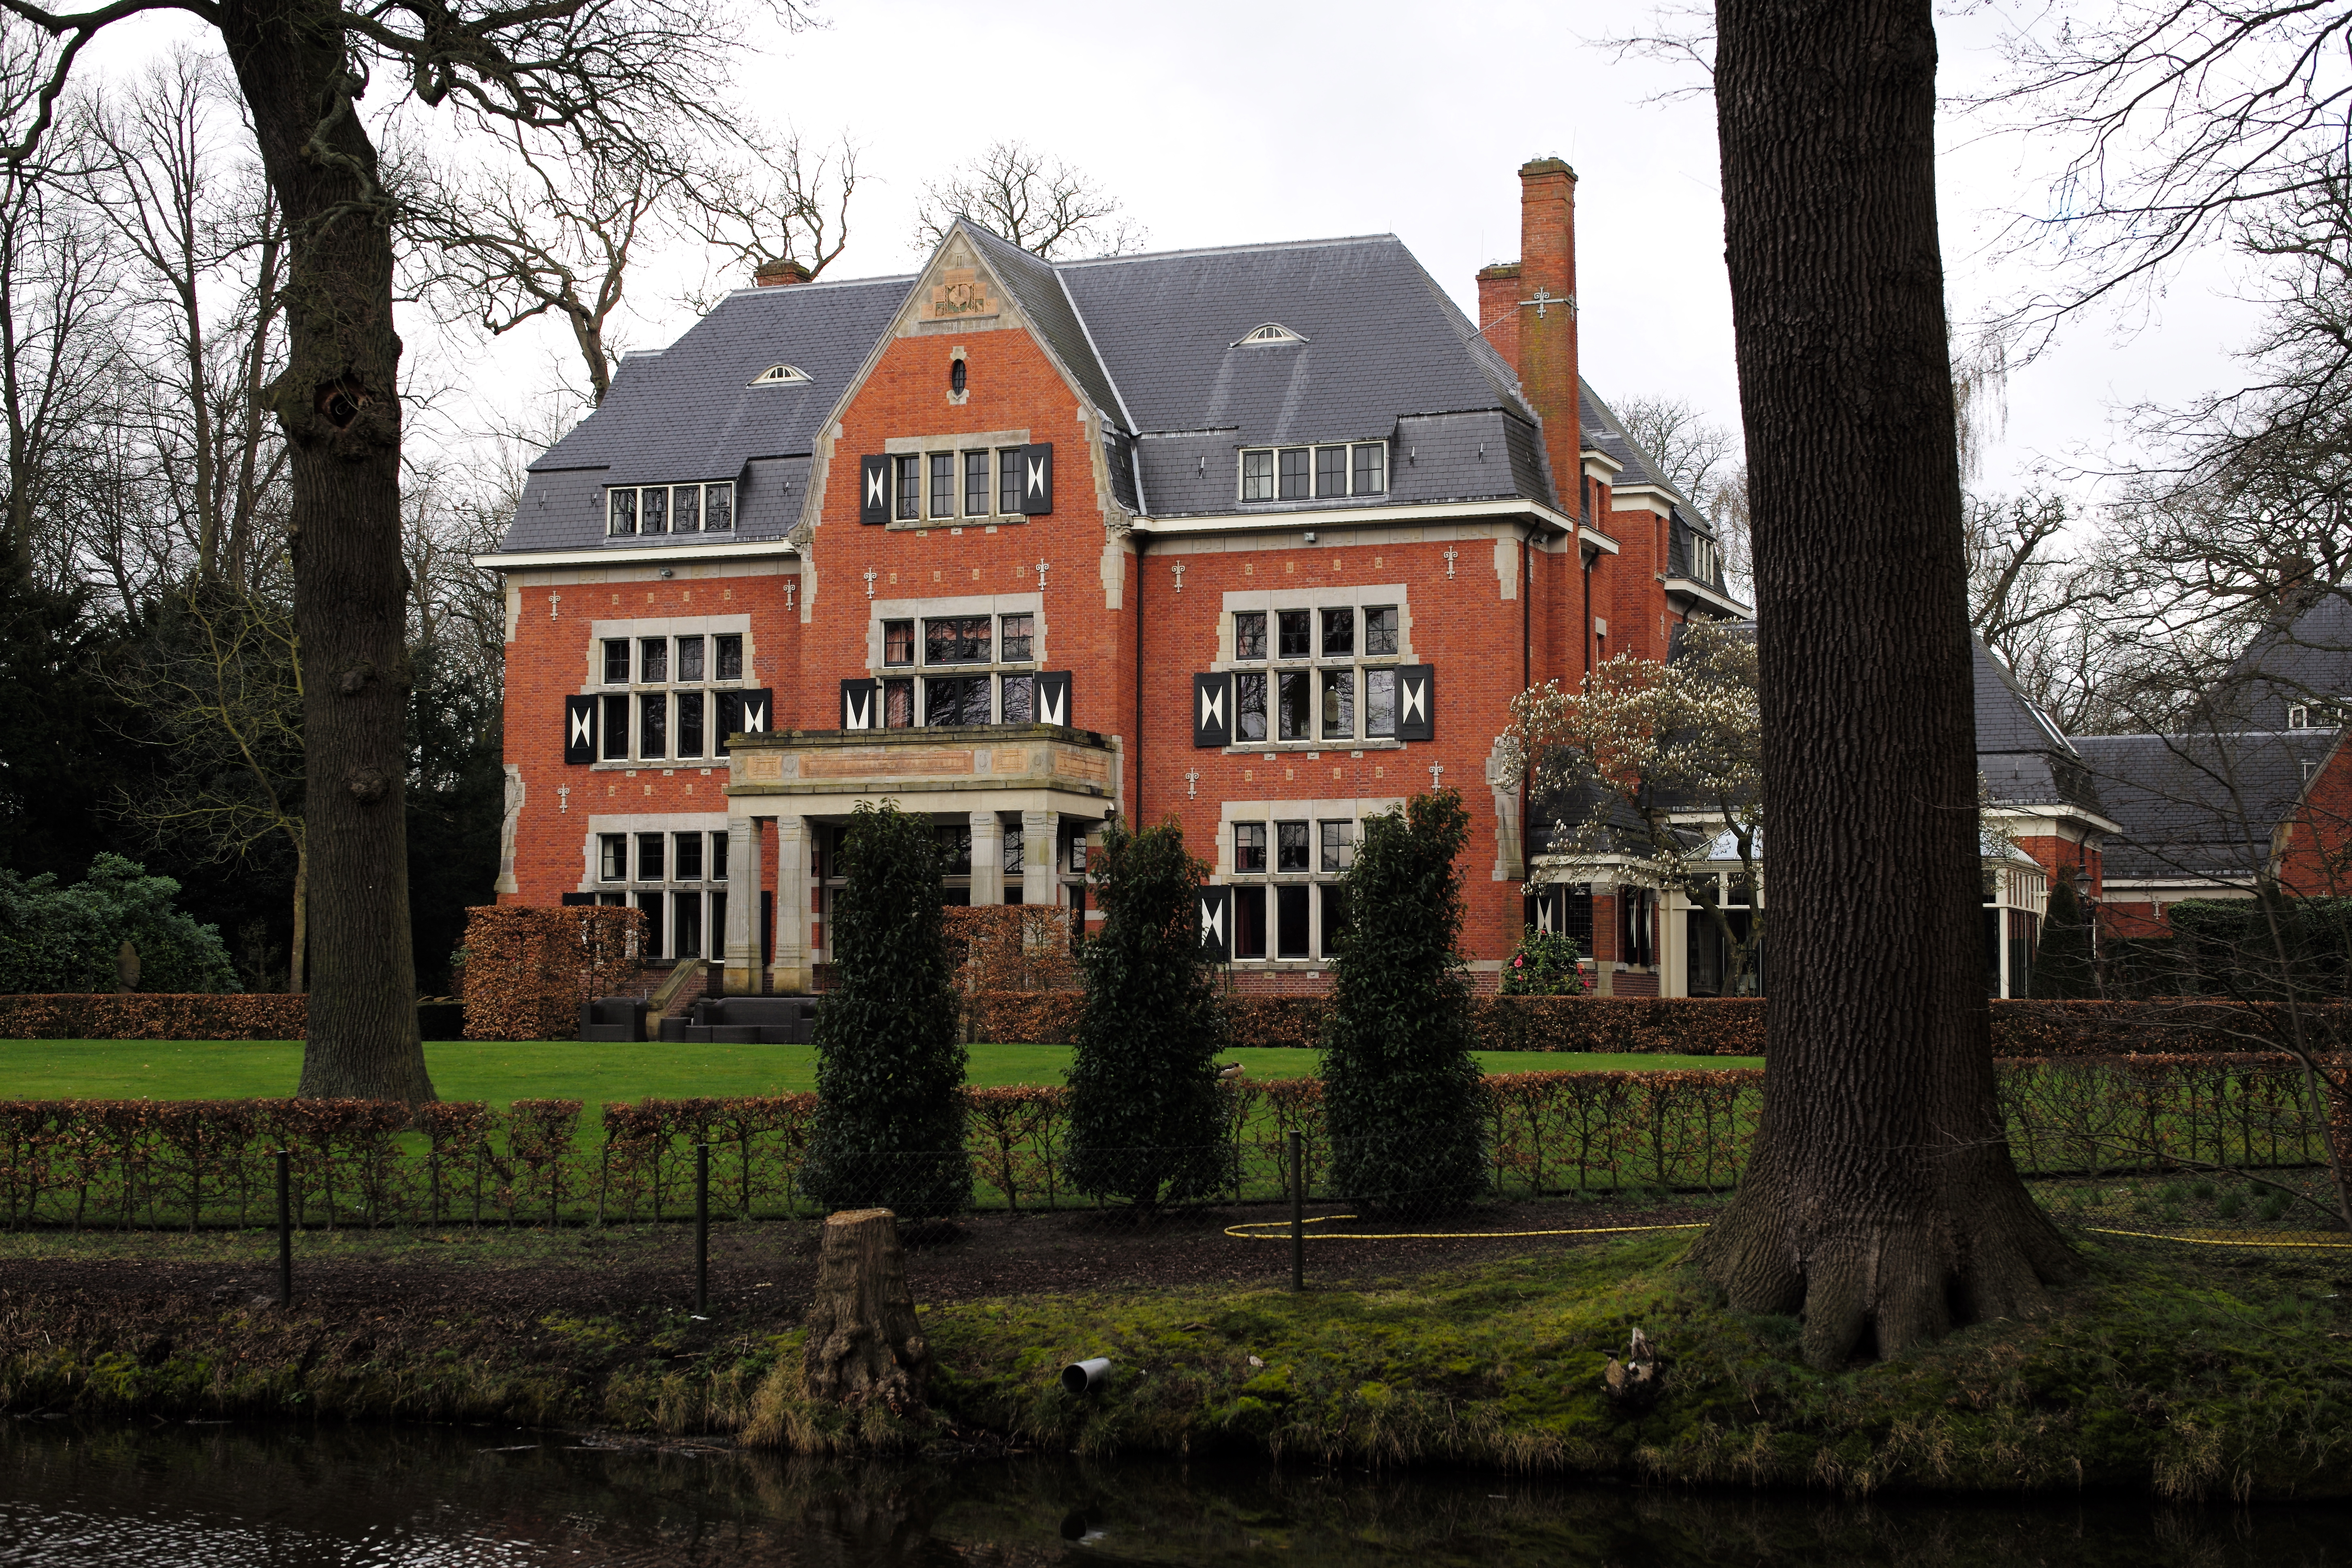
tree, mansion, house, building, chateau, home, canal, europe, cottage, autumn, residence, waterway, holland, netherlands, estate, wassenaar, leicam, summilux50f14, typ240, manor house, woody plant